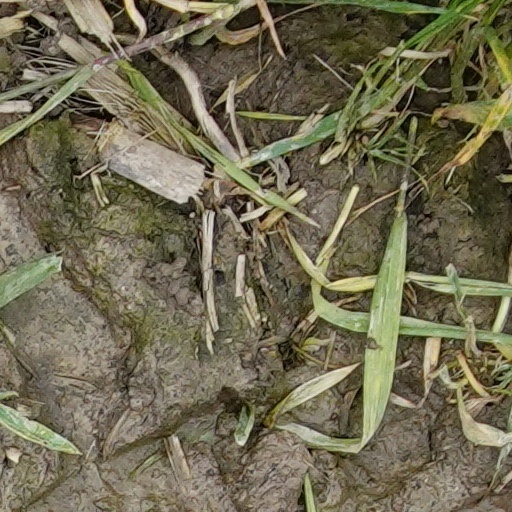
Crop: wheat